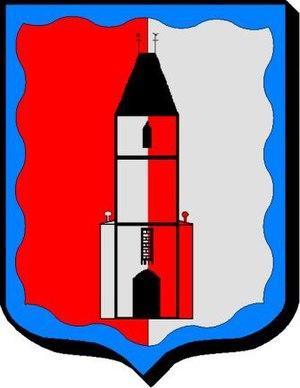
La Rouge est une ancienne commune française, située dans le département de l'Orne en région Normandie, devenue le 1ᵉʳ janvier 2016 une commune déléguée au sein de la commune nouvelle de Val-au-Perche.